Woodbury Kane

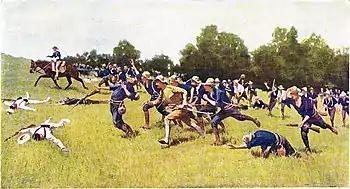
Wearing brown uniform in foreground and holding a pistol in his right hand, Lt. Kane is seen in Remington's famous painting of the Charge of the Rough Riders

When the Spanish–American War broke out in late April 1898, Kane enlisted in the First United States Volunteer Cavalry, better known as the "Rough Riders." Kane and several of his East Coast friends, including William Tiffany, donated two Colt Machine Guns that cost $7,500 each.